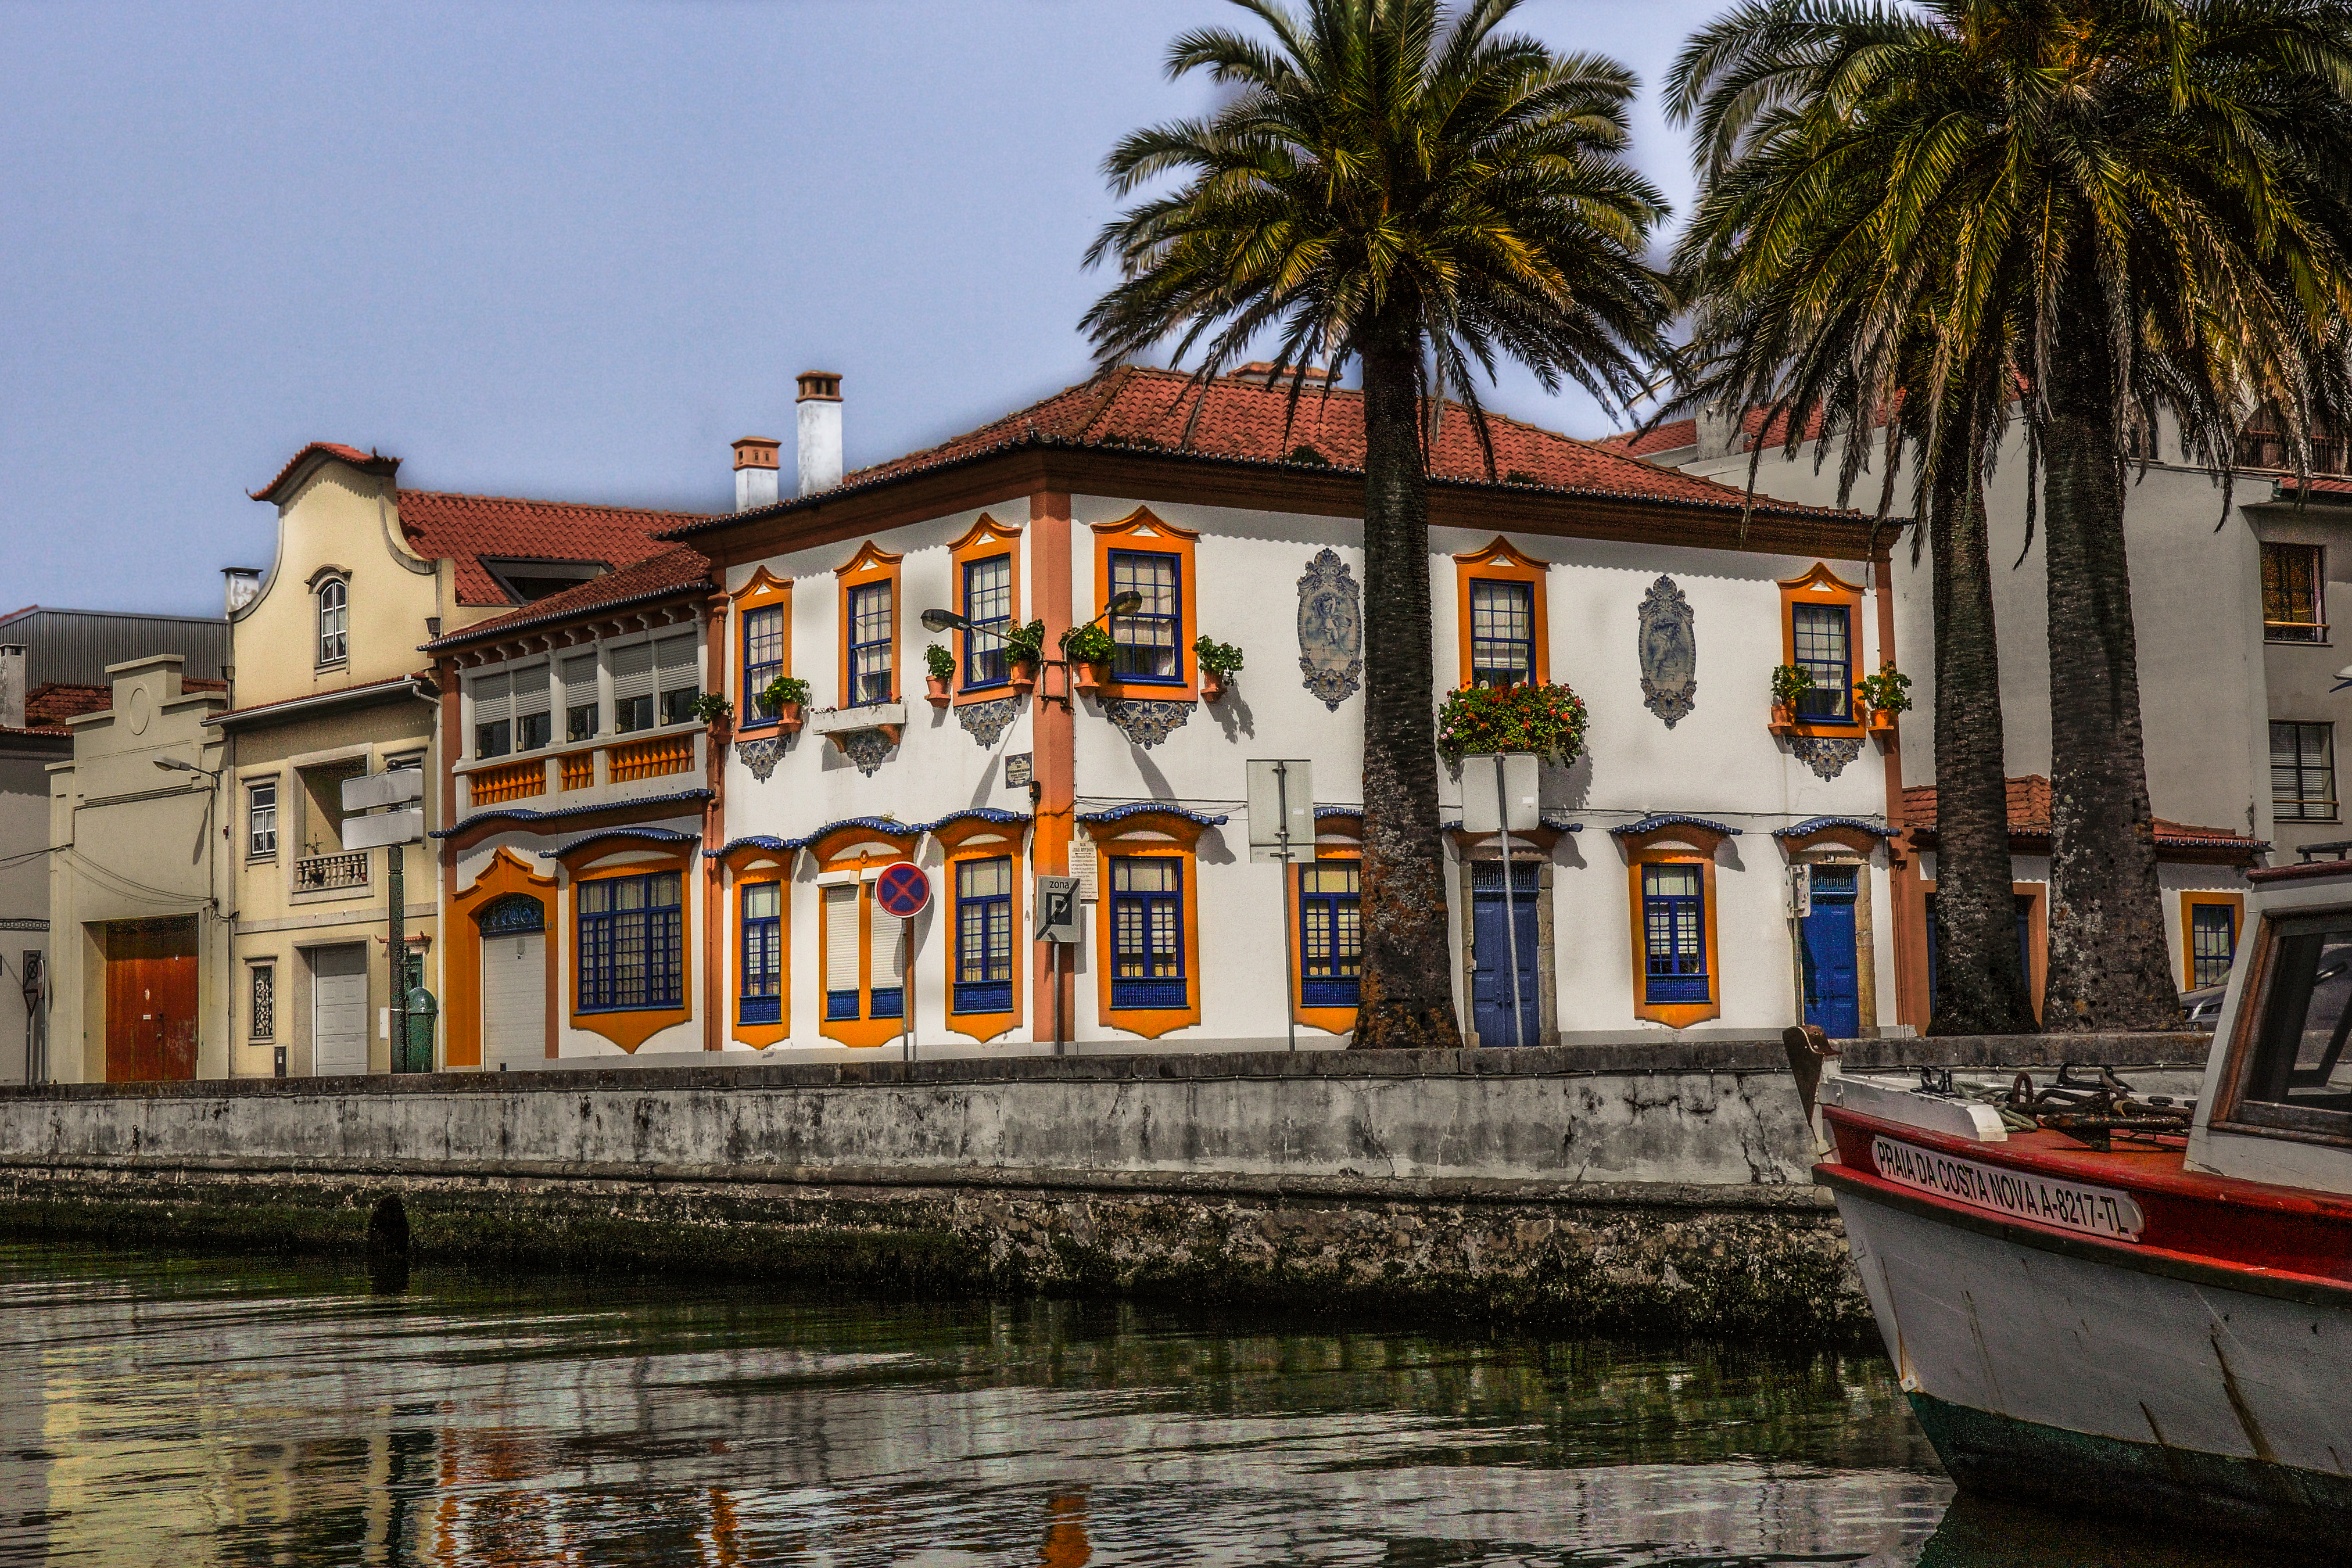
landscape, boat, house, town, canal, photo, vacation, travel, vehicle, tourism, waterway, portugal, paisajes, estate, a77, g, ggl1, gaby1, xovesphoto, sonya77, sony16105mm, gabrielcorua, xelodegalicia, aveiro, gabycorua